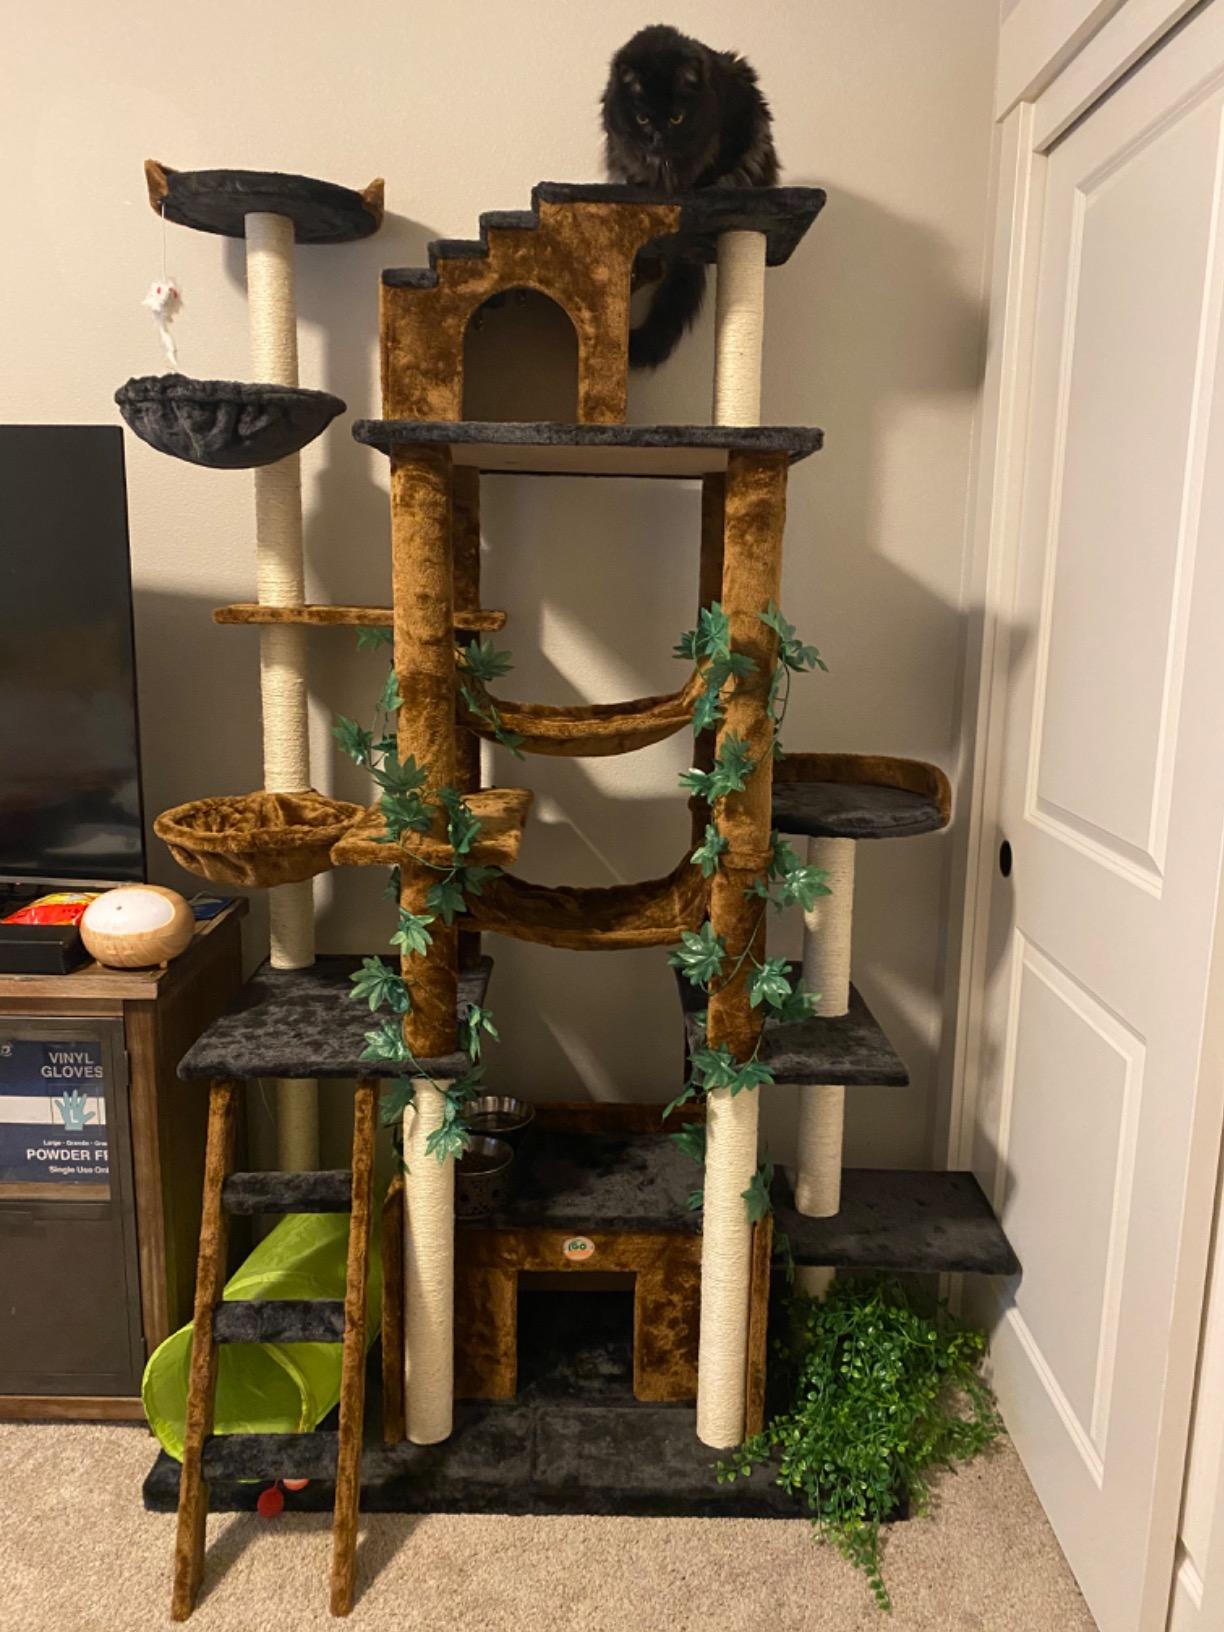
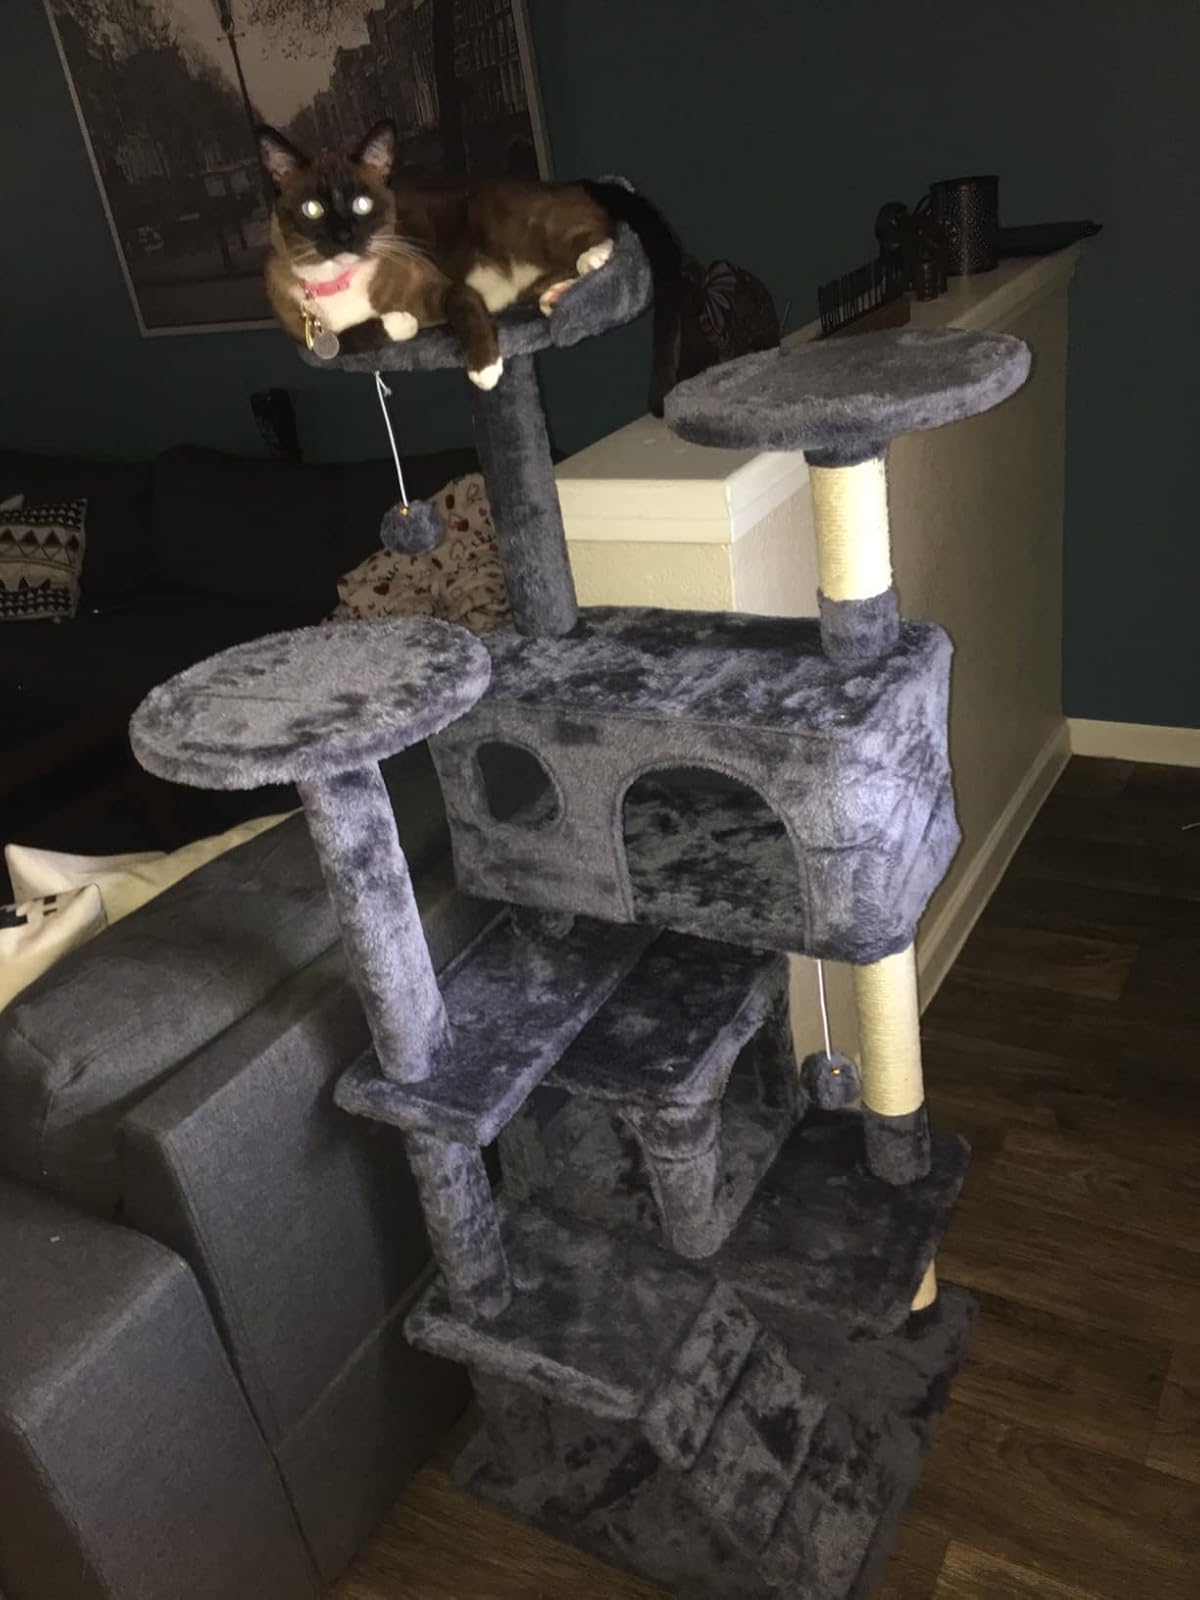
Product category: items_cat tree
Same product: no